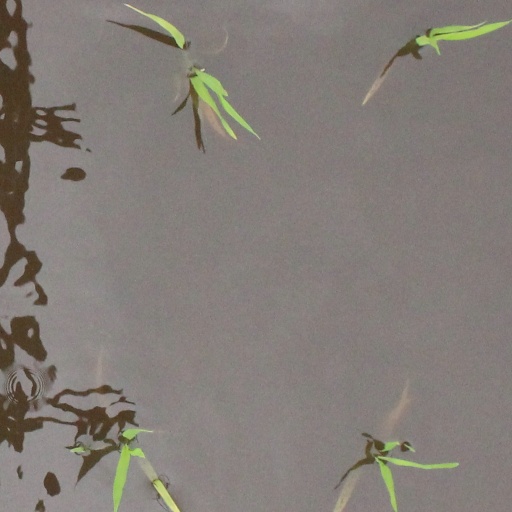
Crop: rice